Simon Stockhausen

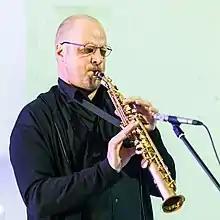

Born in Bergisch Gladbach, Stockhausen received his musical education from his father and various private teachers. He wrote his first compositions as a child and in 1980, he appeared publicly as a synthesizer player in the performance of his father's composition "Sternklang". In 1981, he performed as soprano saxophonist at the Teatro alla Scala in the opera "Donnerstag aus Licht". After graduating from the in 1986, Stockhausen gave concerts worldwide with his father's ensemble and was involved in the production and composition of electronic music for two operas from the cycle "Licht". In 1996 he ended the collaboration with his father.